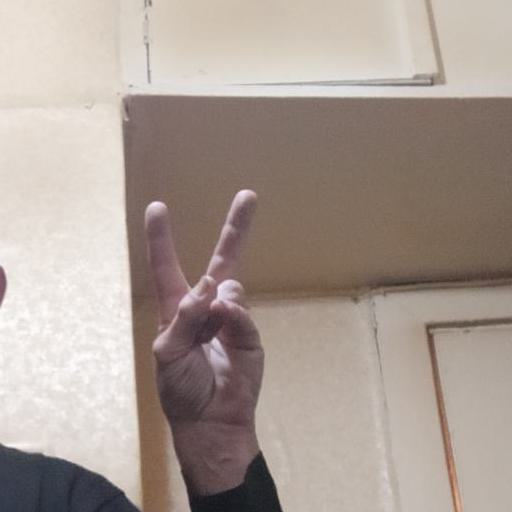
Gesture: peace